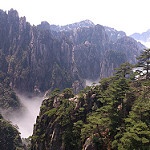
Label: mountain